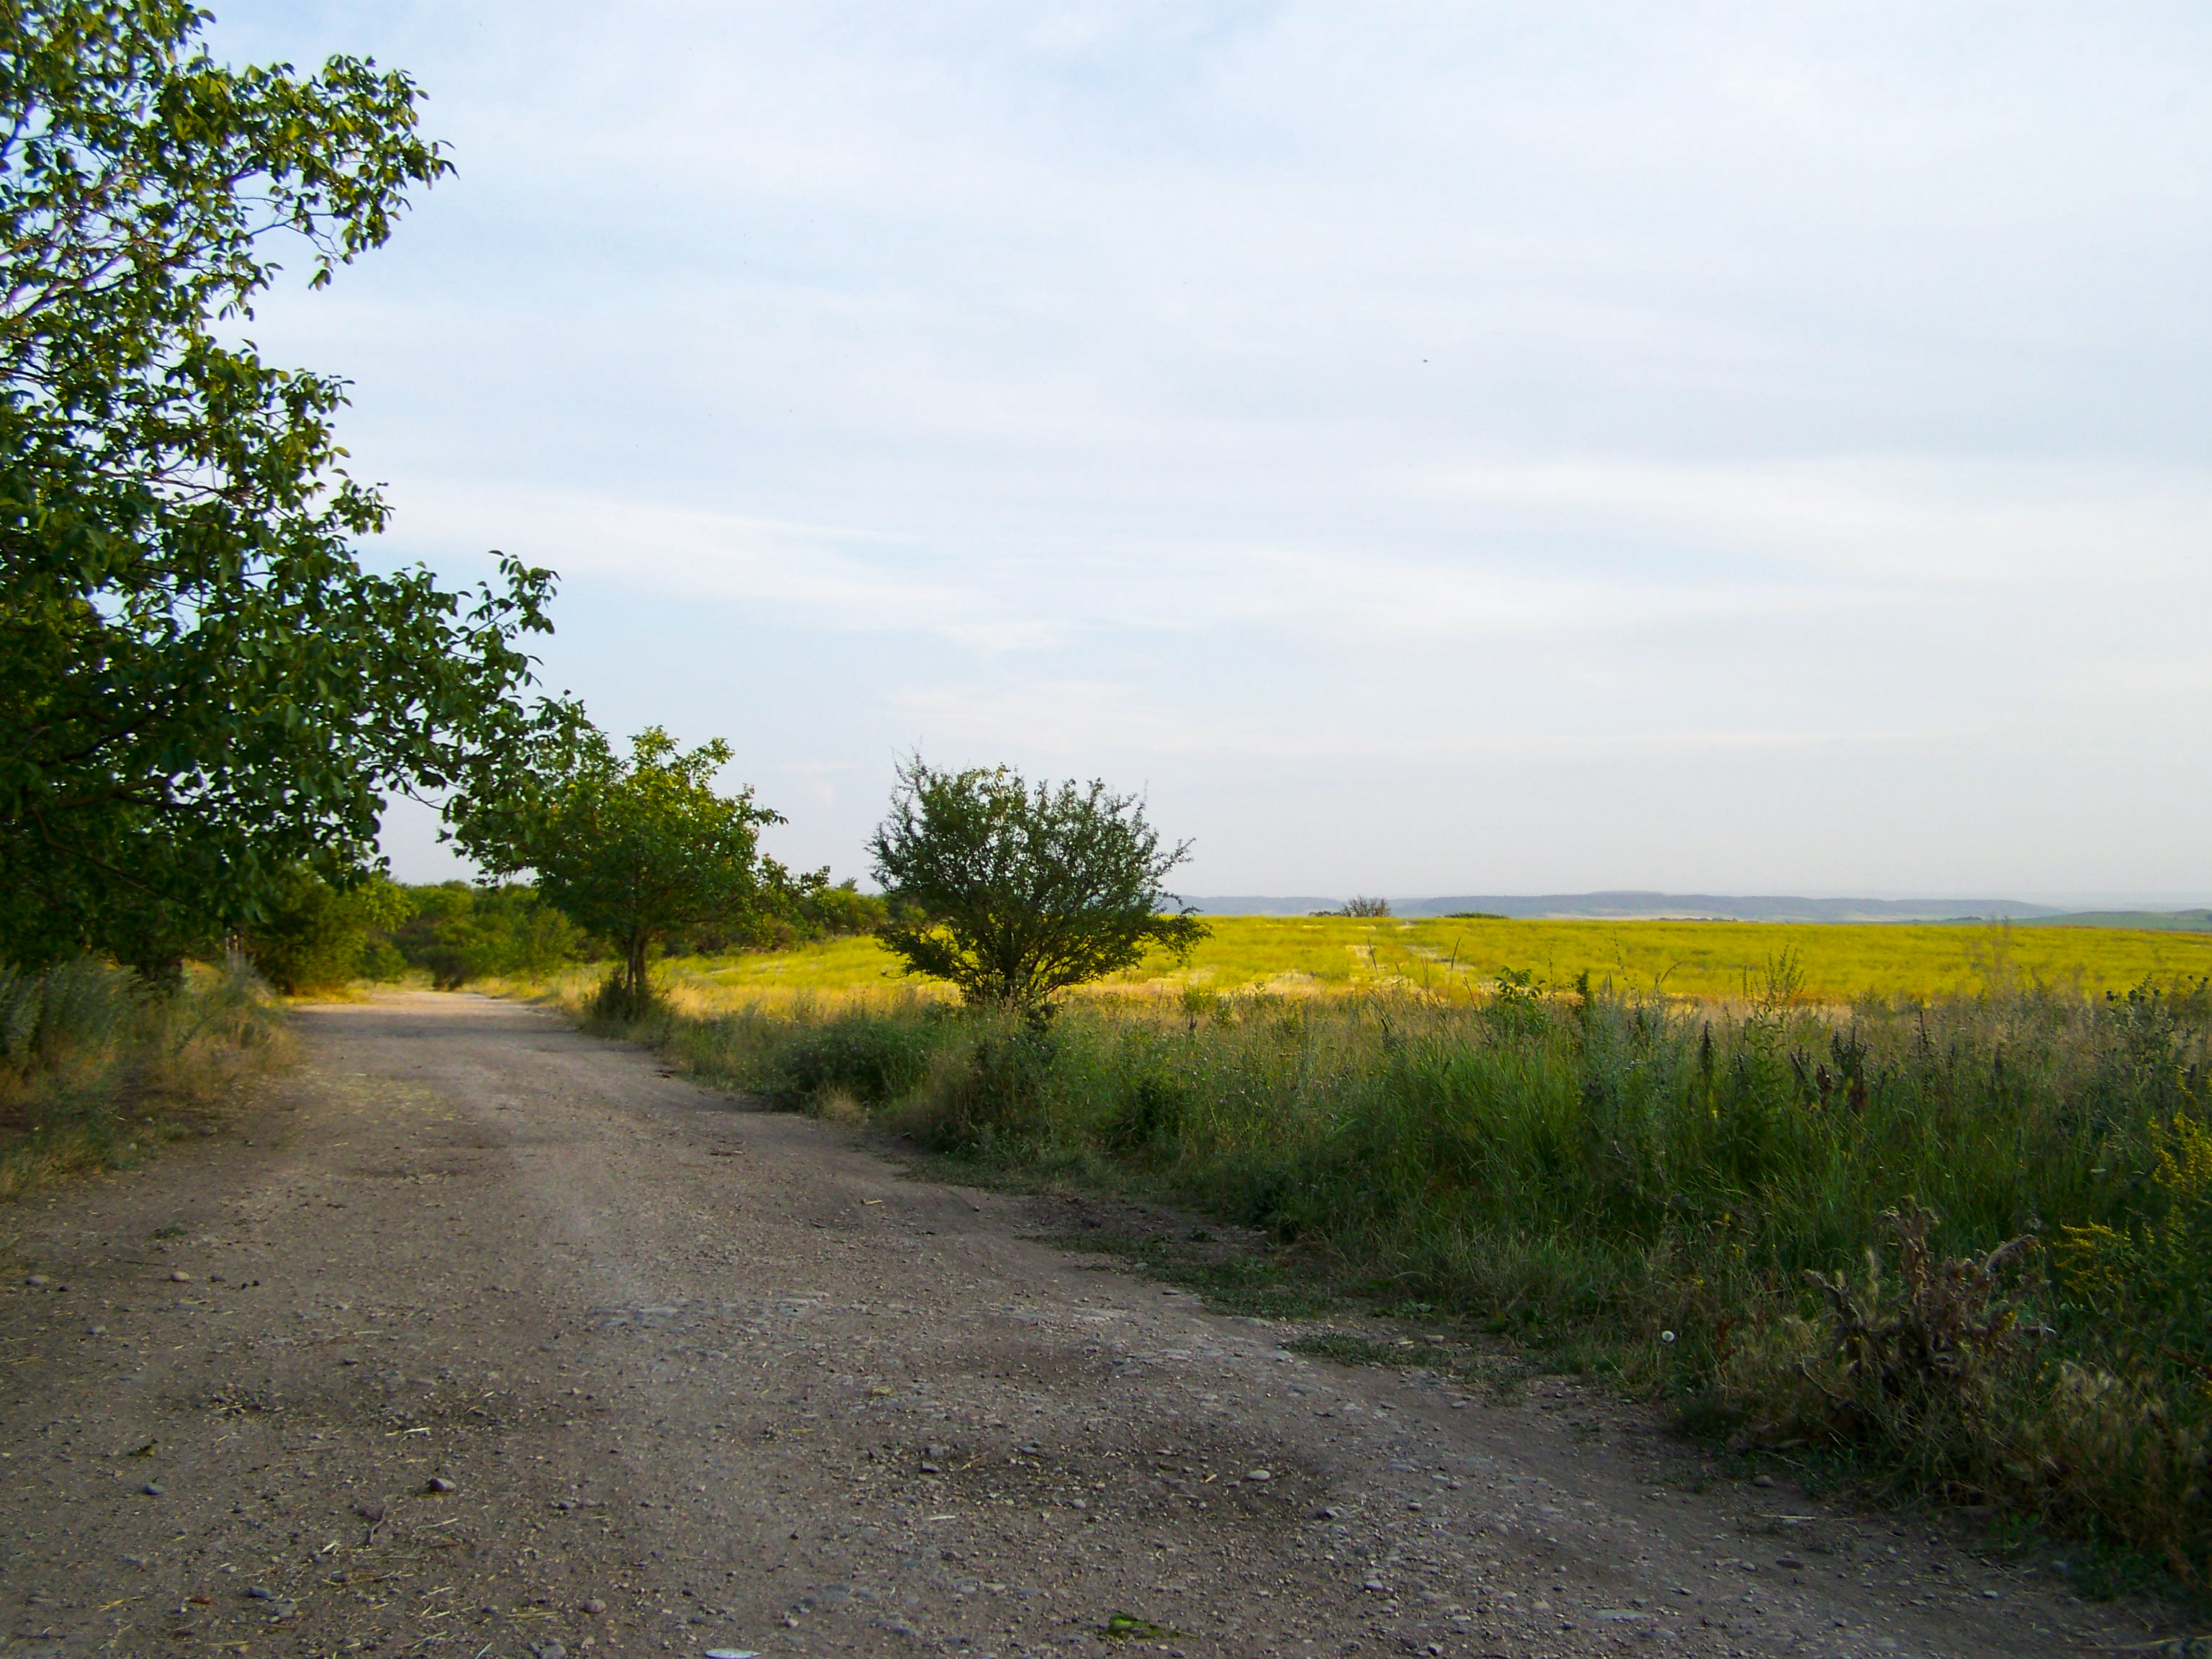
nature, retro, vintage, summer, evening, sunset, background, artistic, story, road, natural landscape, natural environment, dirt road, vegetation, land lot, field, tree, grassland, prairie, grass, nature reserve, thoroughfare, plain, meadow, rural area, infrastructure, grass family, ecoregion, lane, asphalt, sky, trail, plant, pasture, landscape, steppe, horizon, road surface, path, subshrub, farm, nonbuilding structure, wildflower, crop